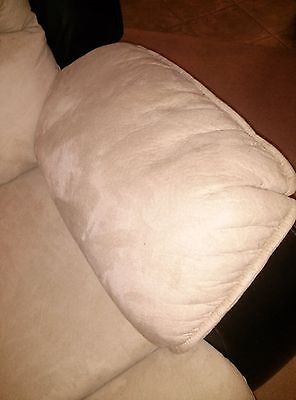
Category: chair